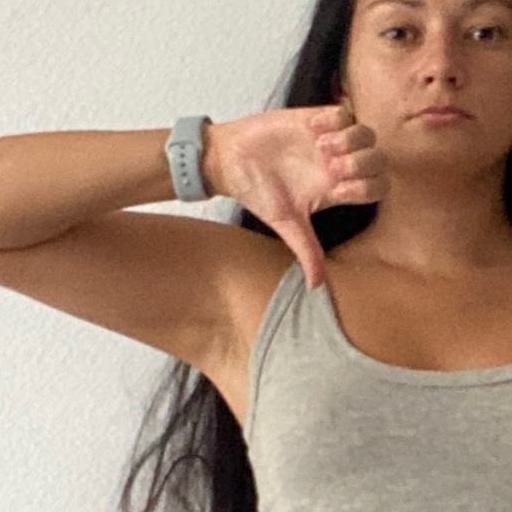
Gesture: dislike